2012 New Democratic Party leadership election

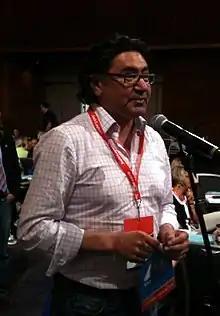
Romeo Saganash

Romeo Saganash is the MP for Abitibi—Baie-James—Nunavik—Eeyou, Quebec, first elected in May 2011, and was critic for natural resources. Saganash is also former Deputy Grand Chief and director of governmental relations and international affairs for the Grand Council of the Crees and former vice-chairman of the Cree Regional Authority. He helped to negotiate the Paix des Braves agreement between the Cree Nation and the Government of Quebec. He is fluently trilingual having been raised speaking Cree, English, and French.